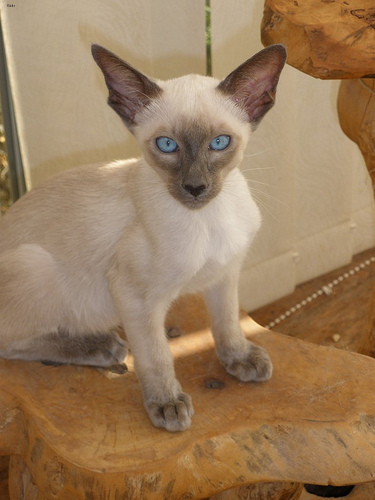
Animal: cat
Breed: siamese